Luigi Acquisti

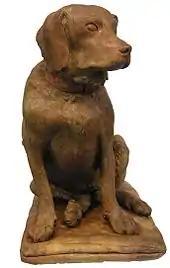
"Cane Tago", 1777

Acquisti was still young when he moved to Bologna in order to study at the Accademia Clementina as a student of Filippo Balugani and Carlo Bianconi. He consecutively won the prestigious 1st class Marsili-Aldrovandi prize with his works "Enea condotto dalla Sibilla ai Campi Elisi" (1774) and "Un Romano che rapisce una Sabina" (1775). In 1785 he was nominated "Academico del Numero" in the figurative sculpture class, and in 1780 he became the "Direttore di Figura".